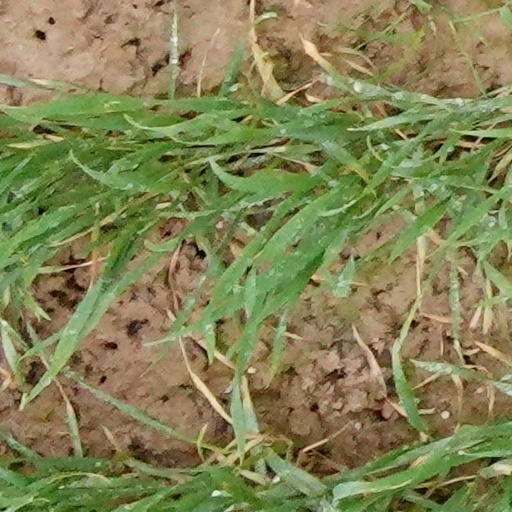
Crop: wheat